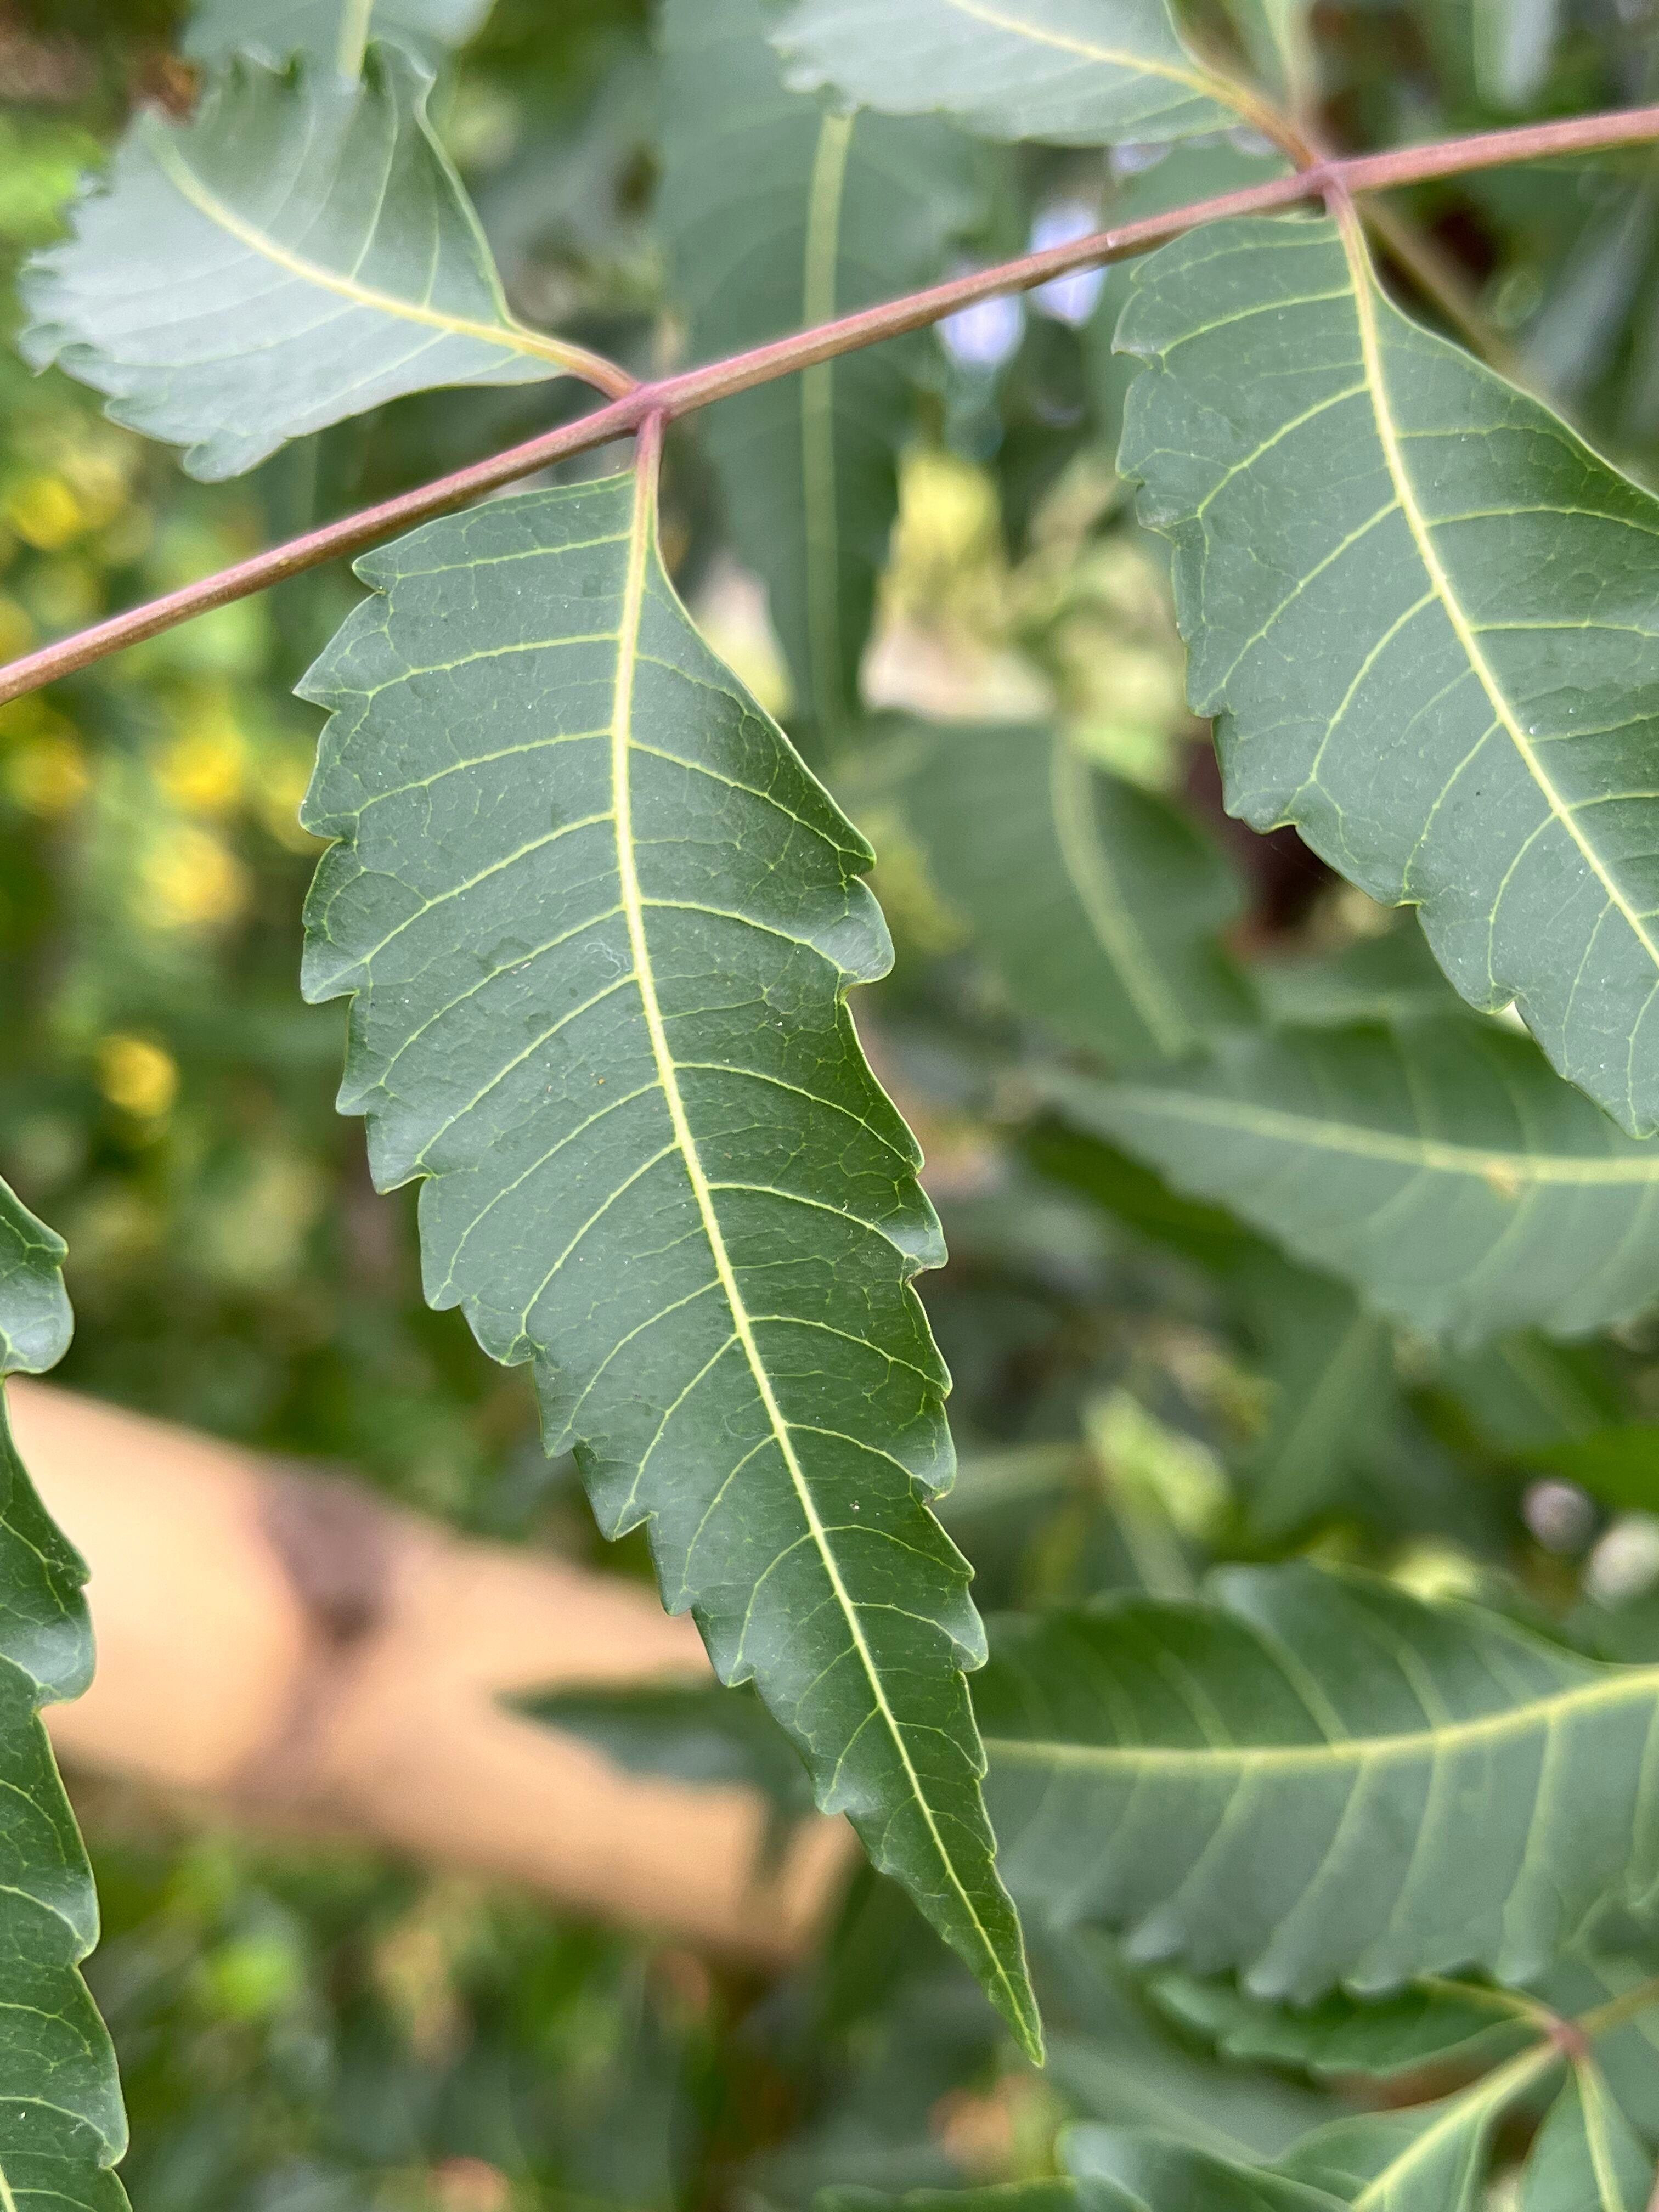
Plant species: azadirachta-indica